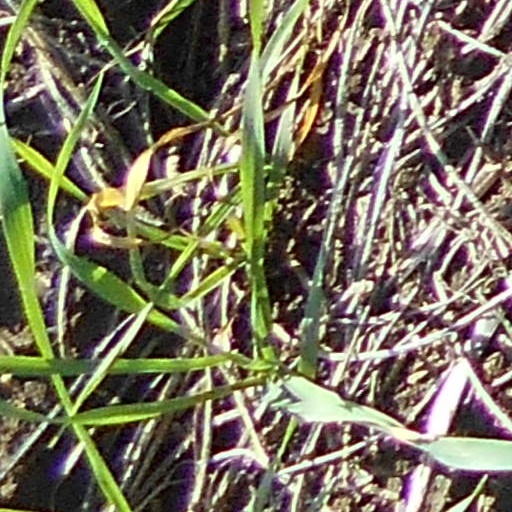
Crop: wheat